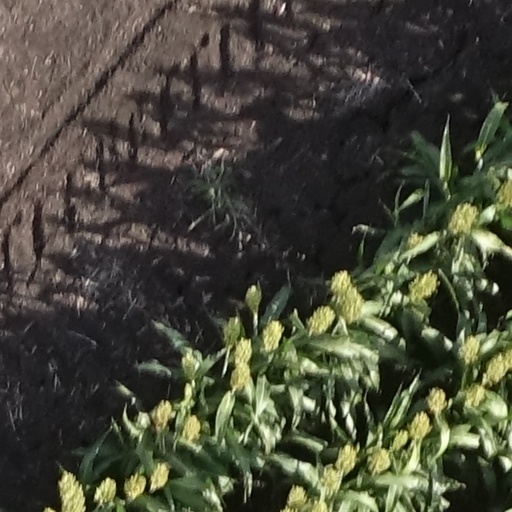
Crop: sorghum